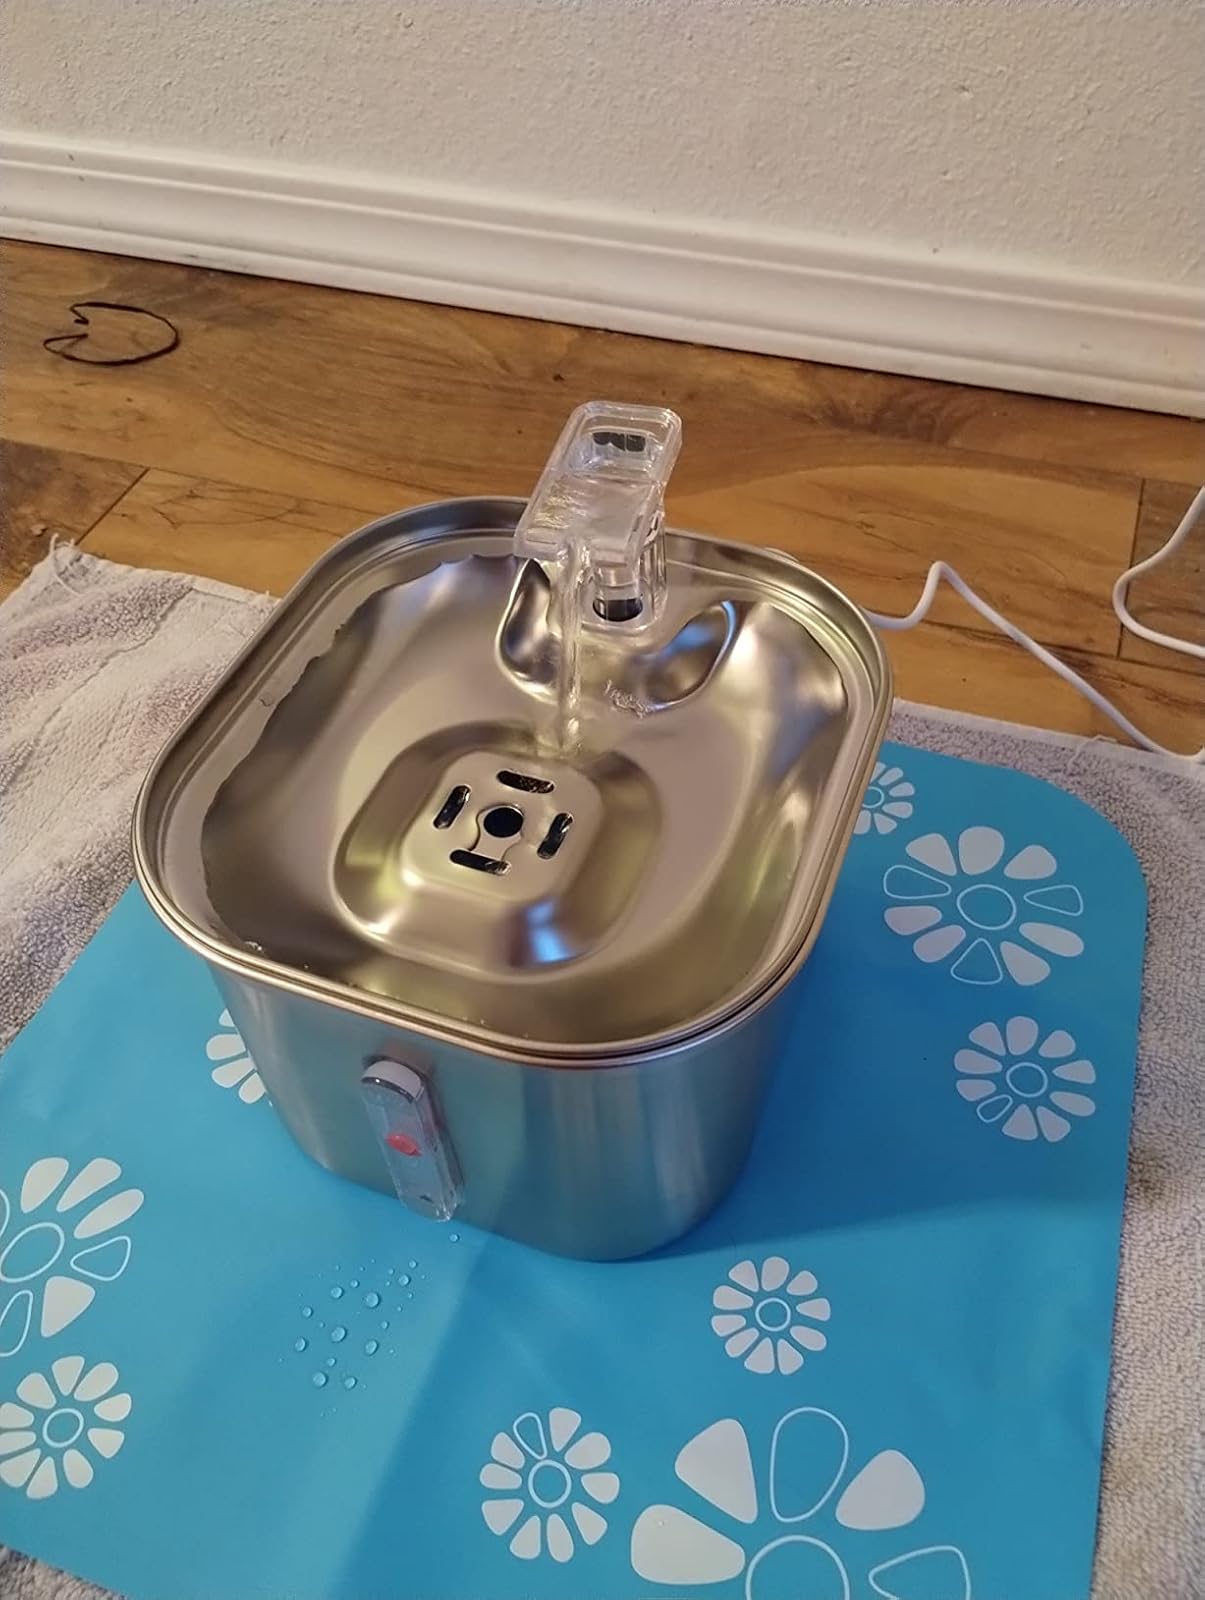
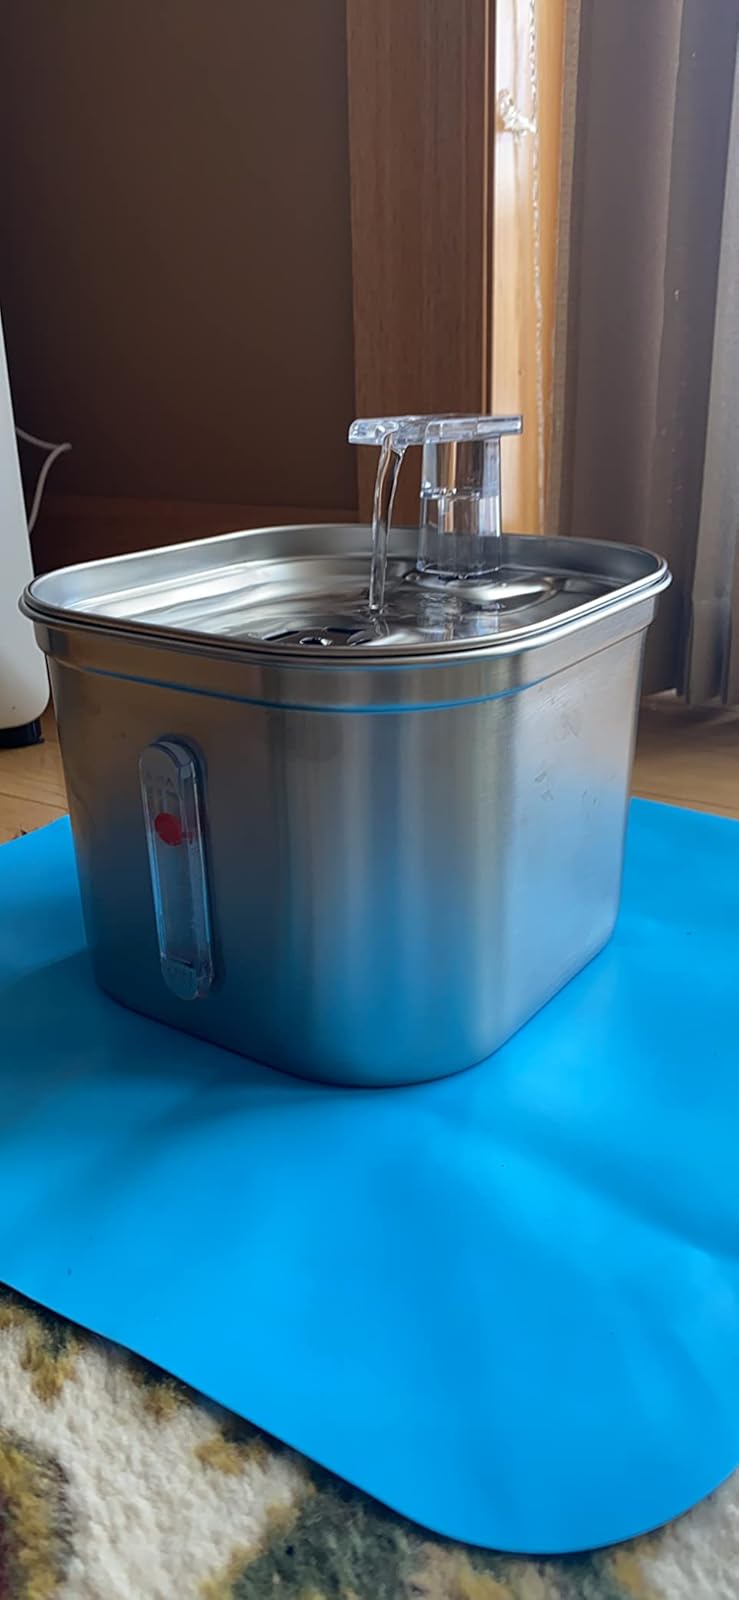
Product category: items_bowl
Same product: yes